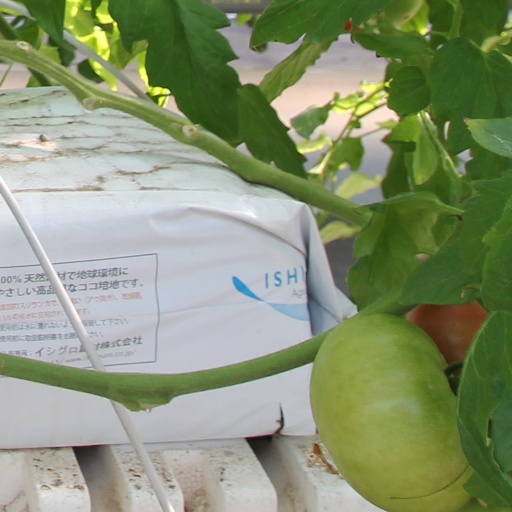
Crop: tomato